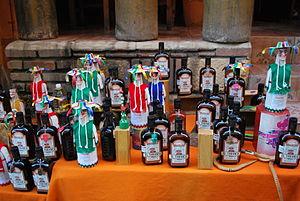
La cuisine mexicaine est considérée comme très variée de par son héritage préhispanique et européen, conséquence de la conquête espagnole de l'empire Aztèque au cours du XVIᵉ siècle. Elle a aussi connu l'influence des cuisines africaines, caraïbéennes, asiatiques et moyen-orientales. La base traditionnelle de cette cuisine est le maïs, ainsi que d'autres aliments d'origine autochtone comme le haricot, l'avocat, la tomate, la dinde, les cacahuètes, la vanille et le piment, accompagnés de riz, transporté par les Espagnols. Les Européens ont amené avec eux un grand nombre d'aliments parmi lesquels les plus importants sont les viandes d'animaux domestiqués, les produits laitiers, et diverses herbes et épices.